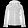
Label: Coat